Sennacieca Asocio Tutmonda

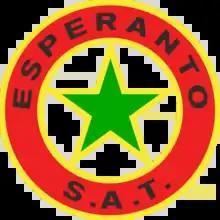

Sennacieca Asocio Tutmonda (SAT) is an independent worldwide cultural Esperanto association of a general far left-wing orientation. Its headquarters are in Paris. According to Jacques Schram, chairman of the Executive Committee, the membership totalled 881 in 2003. In 2006 SAT had 724 members. In 2015-2016 there were 525.